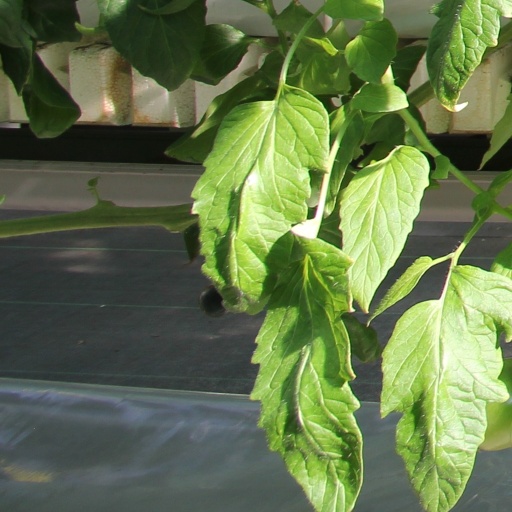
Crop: tomato